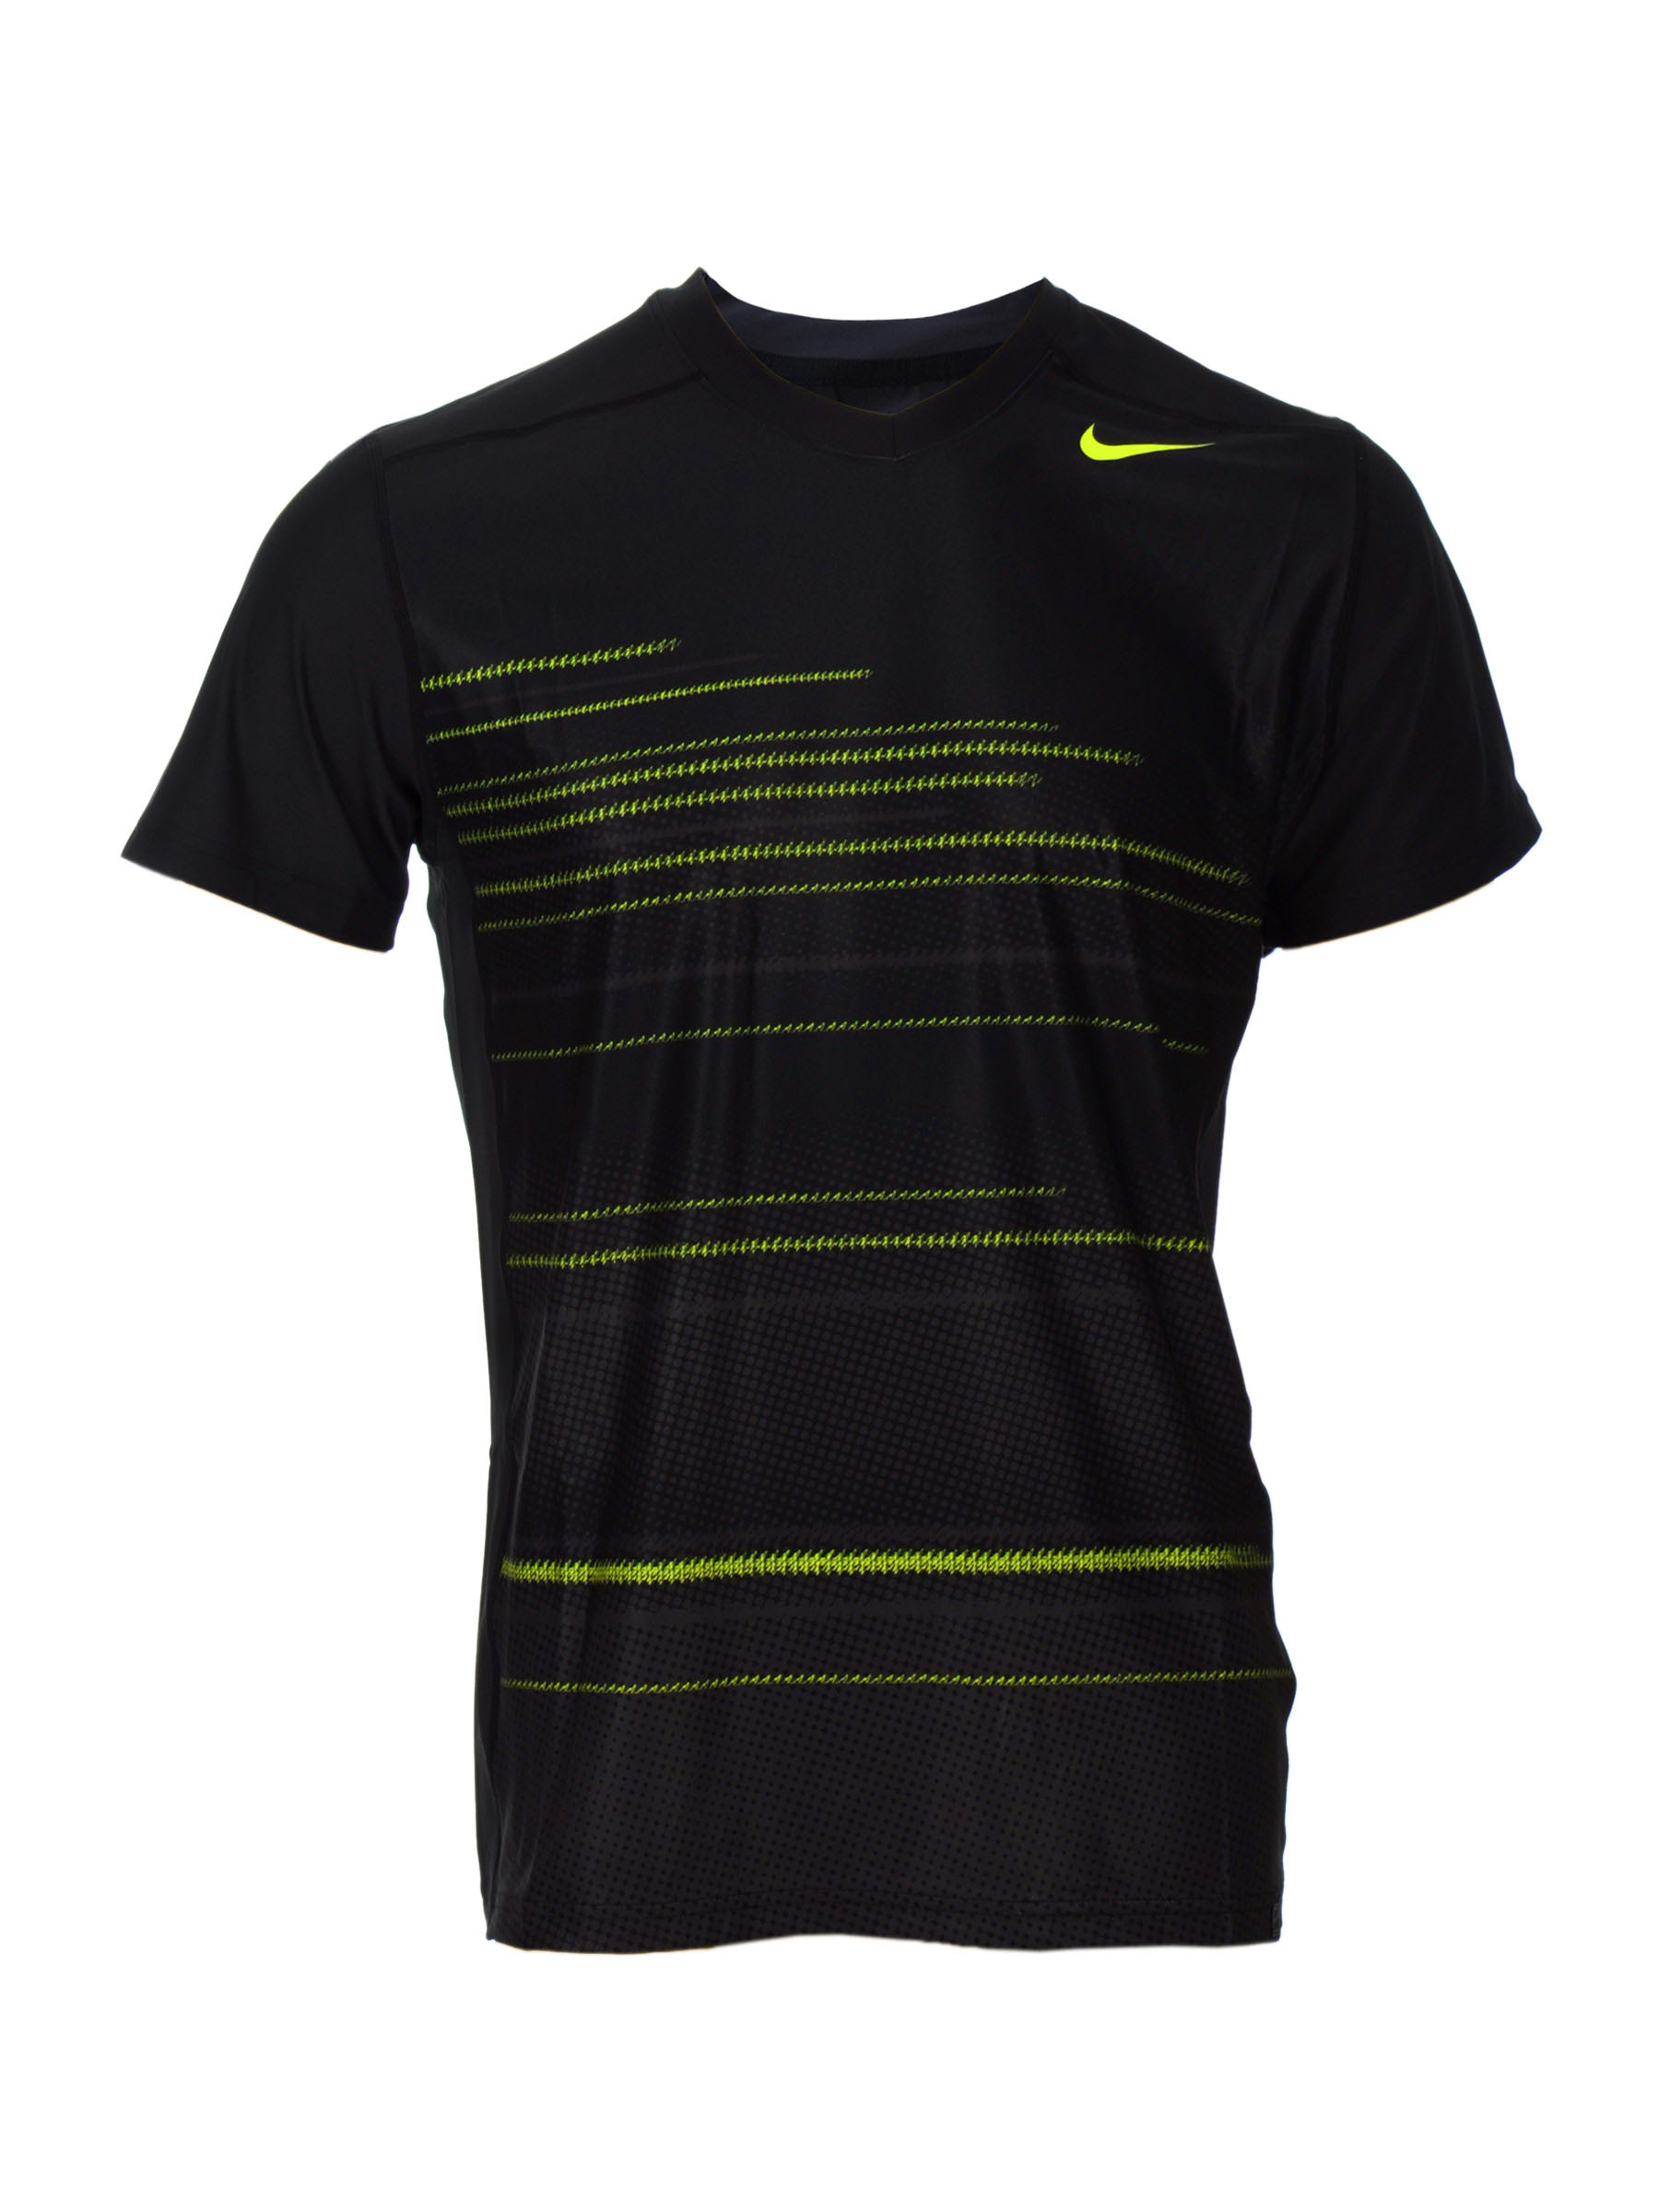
Nike Men As Showdown F Black T-Shirts
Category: Apparel / Topwear / Tshirts
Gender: Men
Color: Black
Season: Fall 2011
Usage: Sports